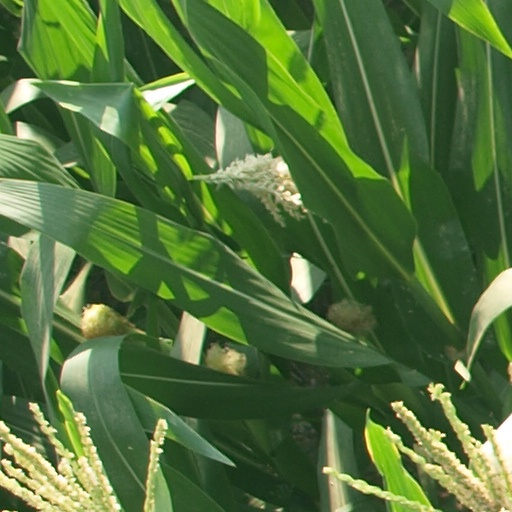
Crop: maize; corn